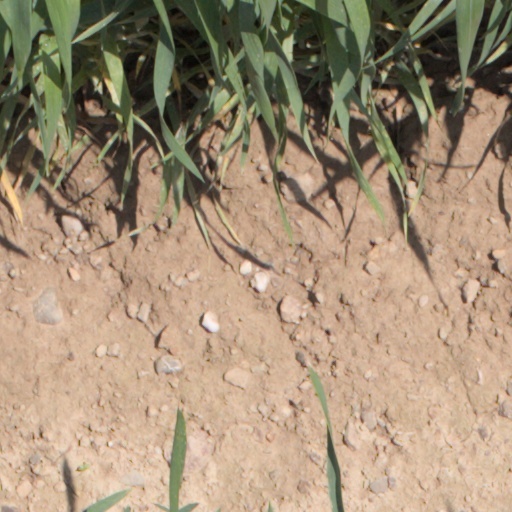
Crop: wheat